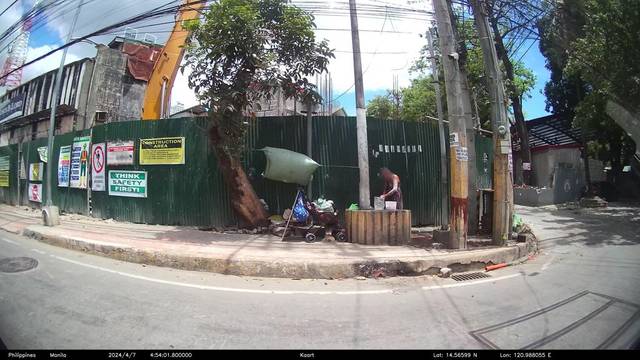
Region: Philippines
Coordinates: 14.566, 120.988